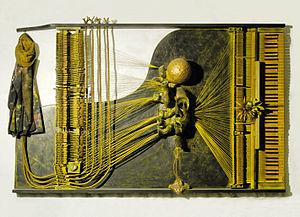
Lubo Kristek est un sculpteur, peintre et performer d’origine tchèque, qui a vécu dans l’Allemagne de l’Ouest à partir de 1968 jusqu’aux années 1990, une époque cruciale dans son évolution artistique.